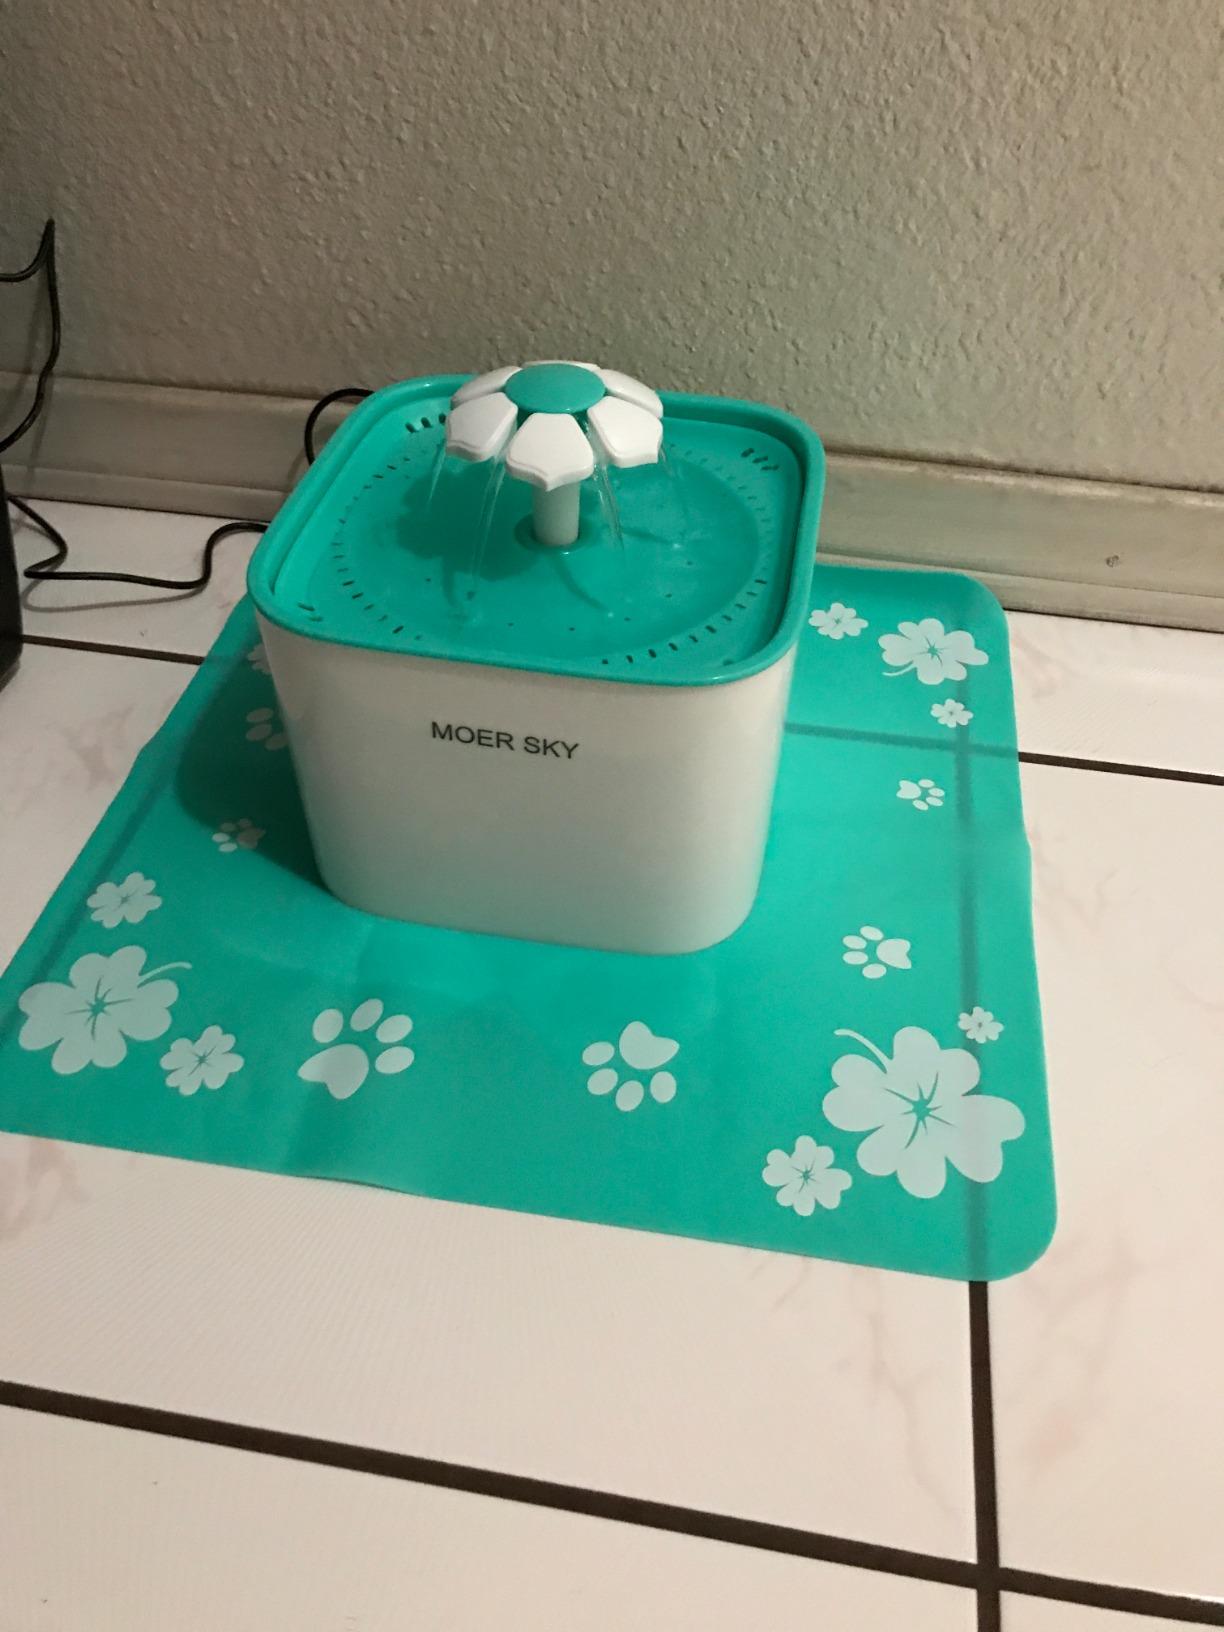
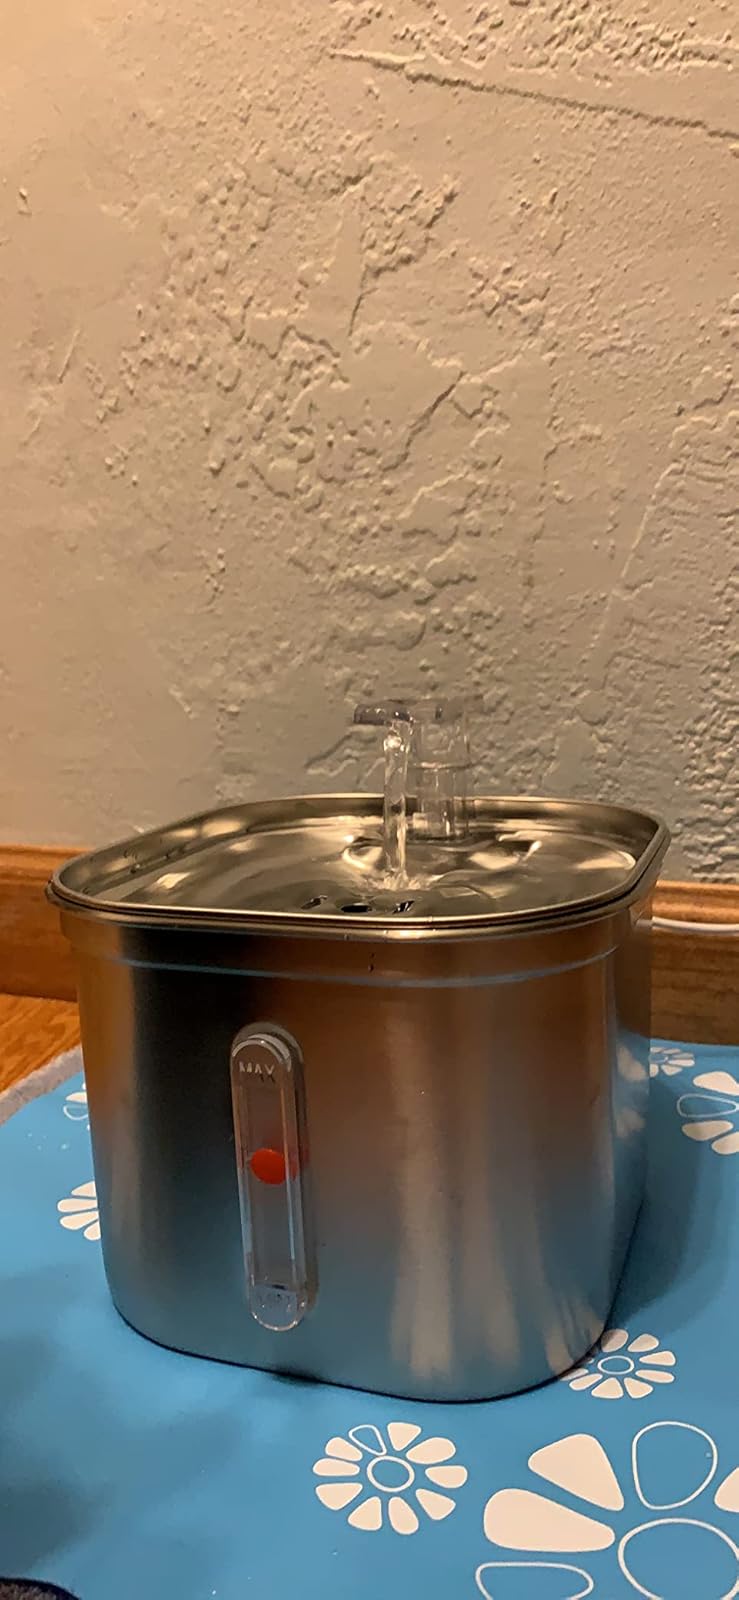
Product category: items_bowl
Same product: no